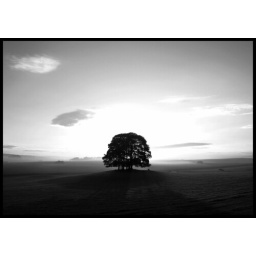
Trees in black and white